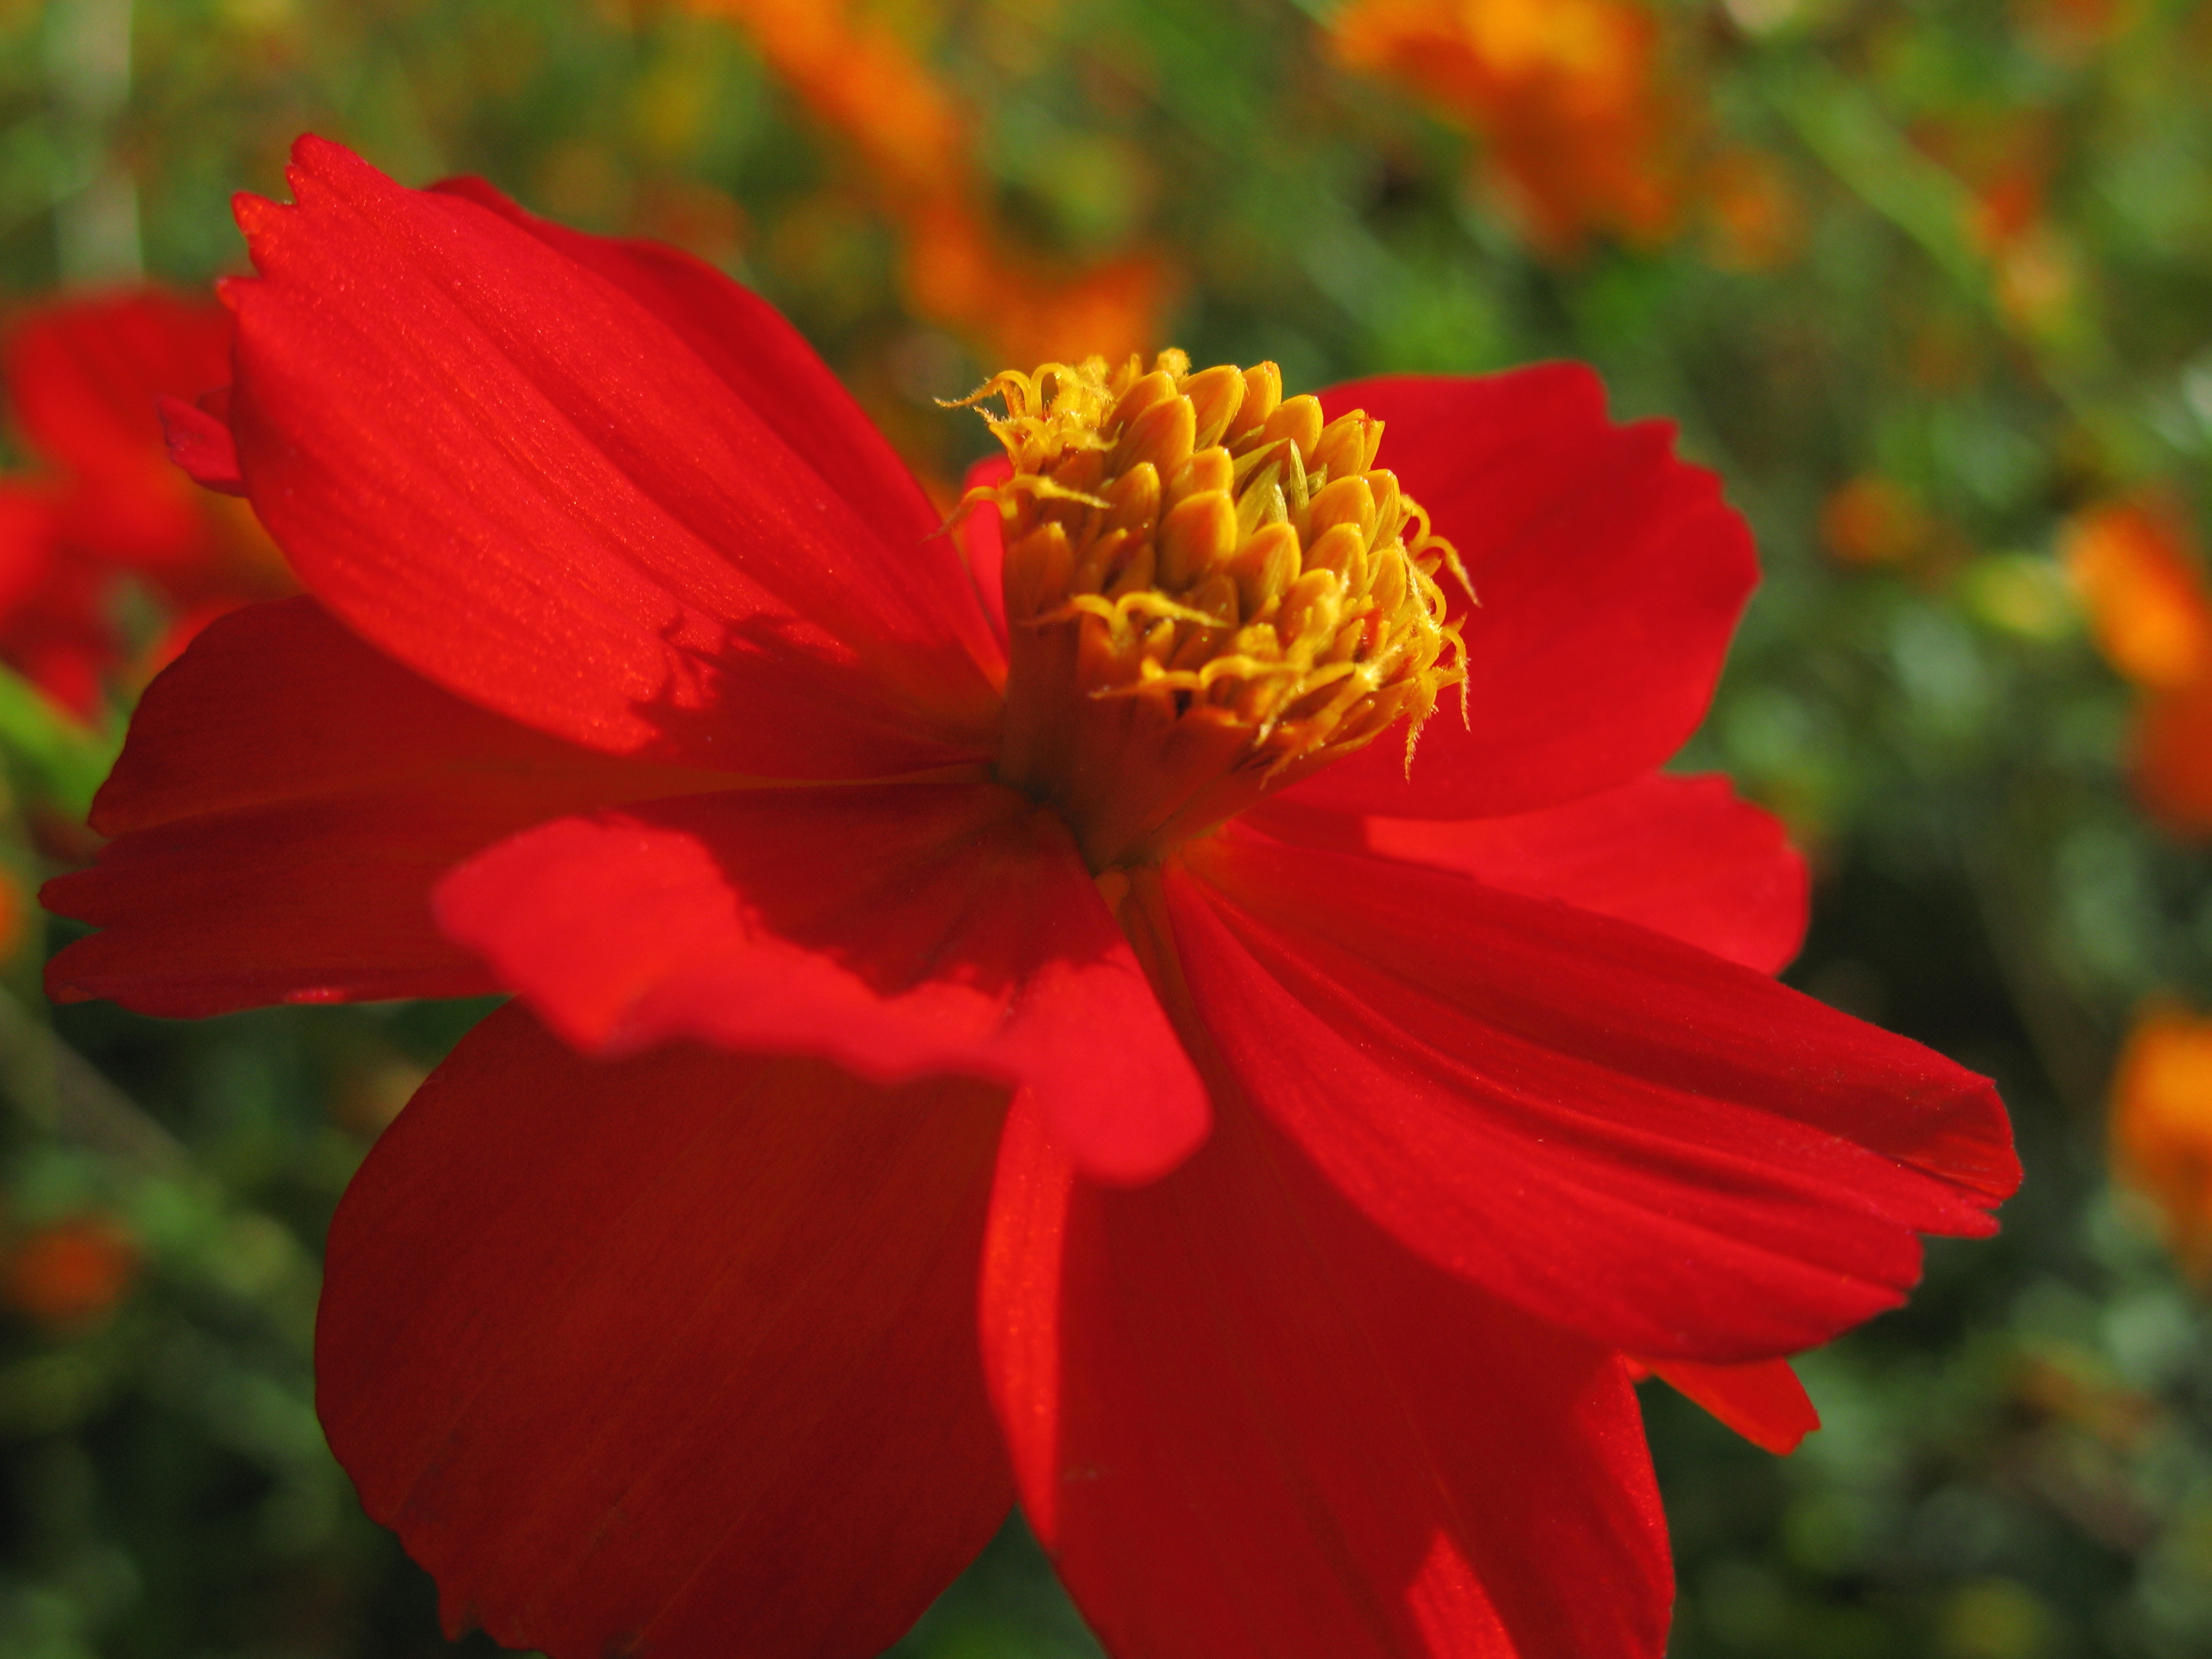
plant, cosmos, flower, petal, high, red, botany, flora, wildflower, hires, hi, res, resolution, g7, macro photography, flowering plant, daisy family, annual plant, land plant, garden cosmos